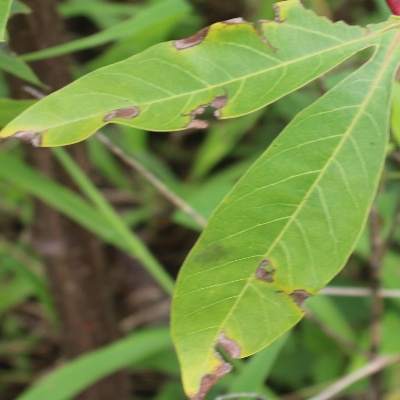
Crop: Cassava
Condition: brown spot